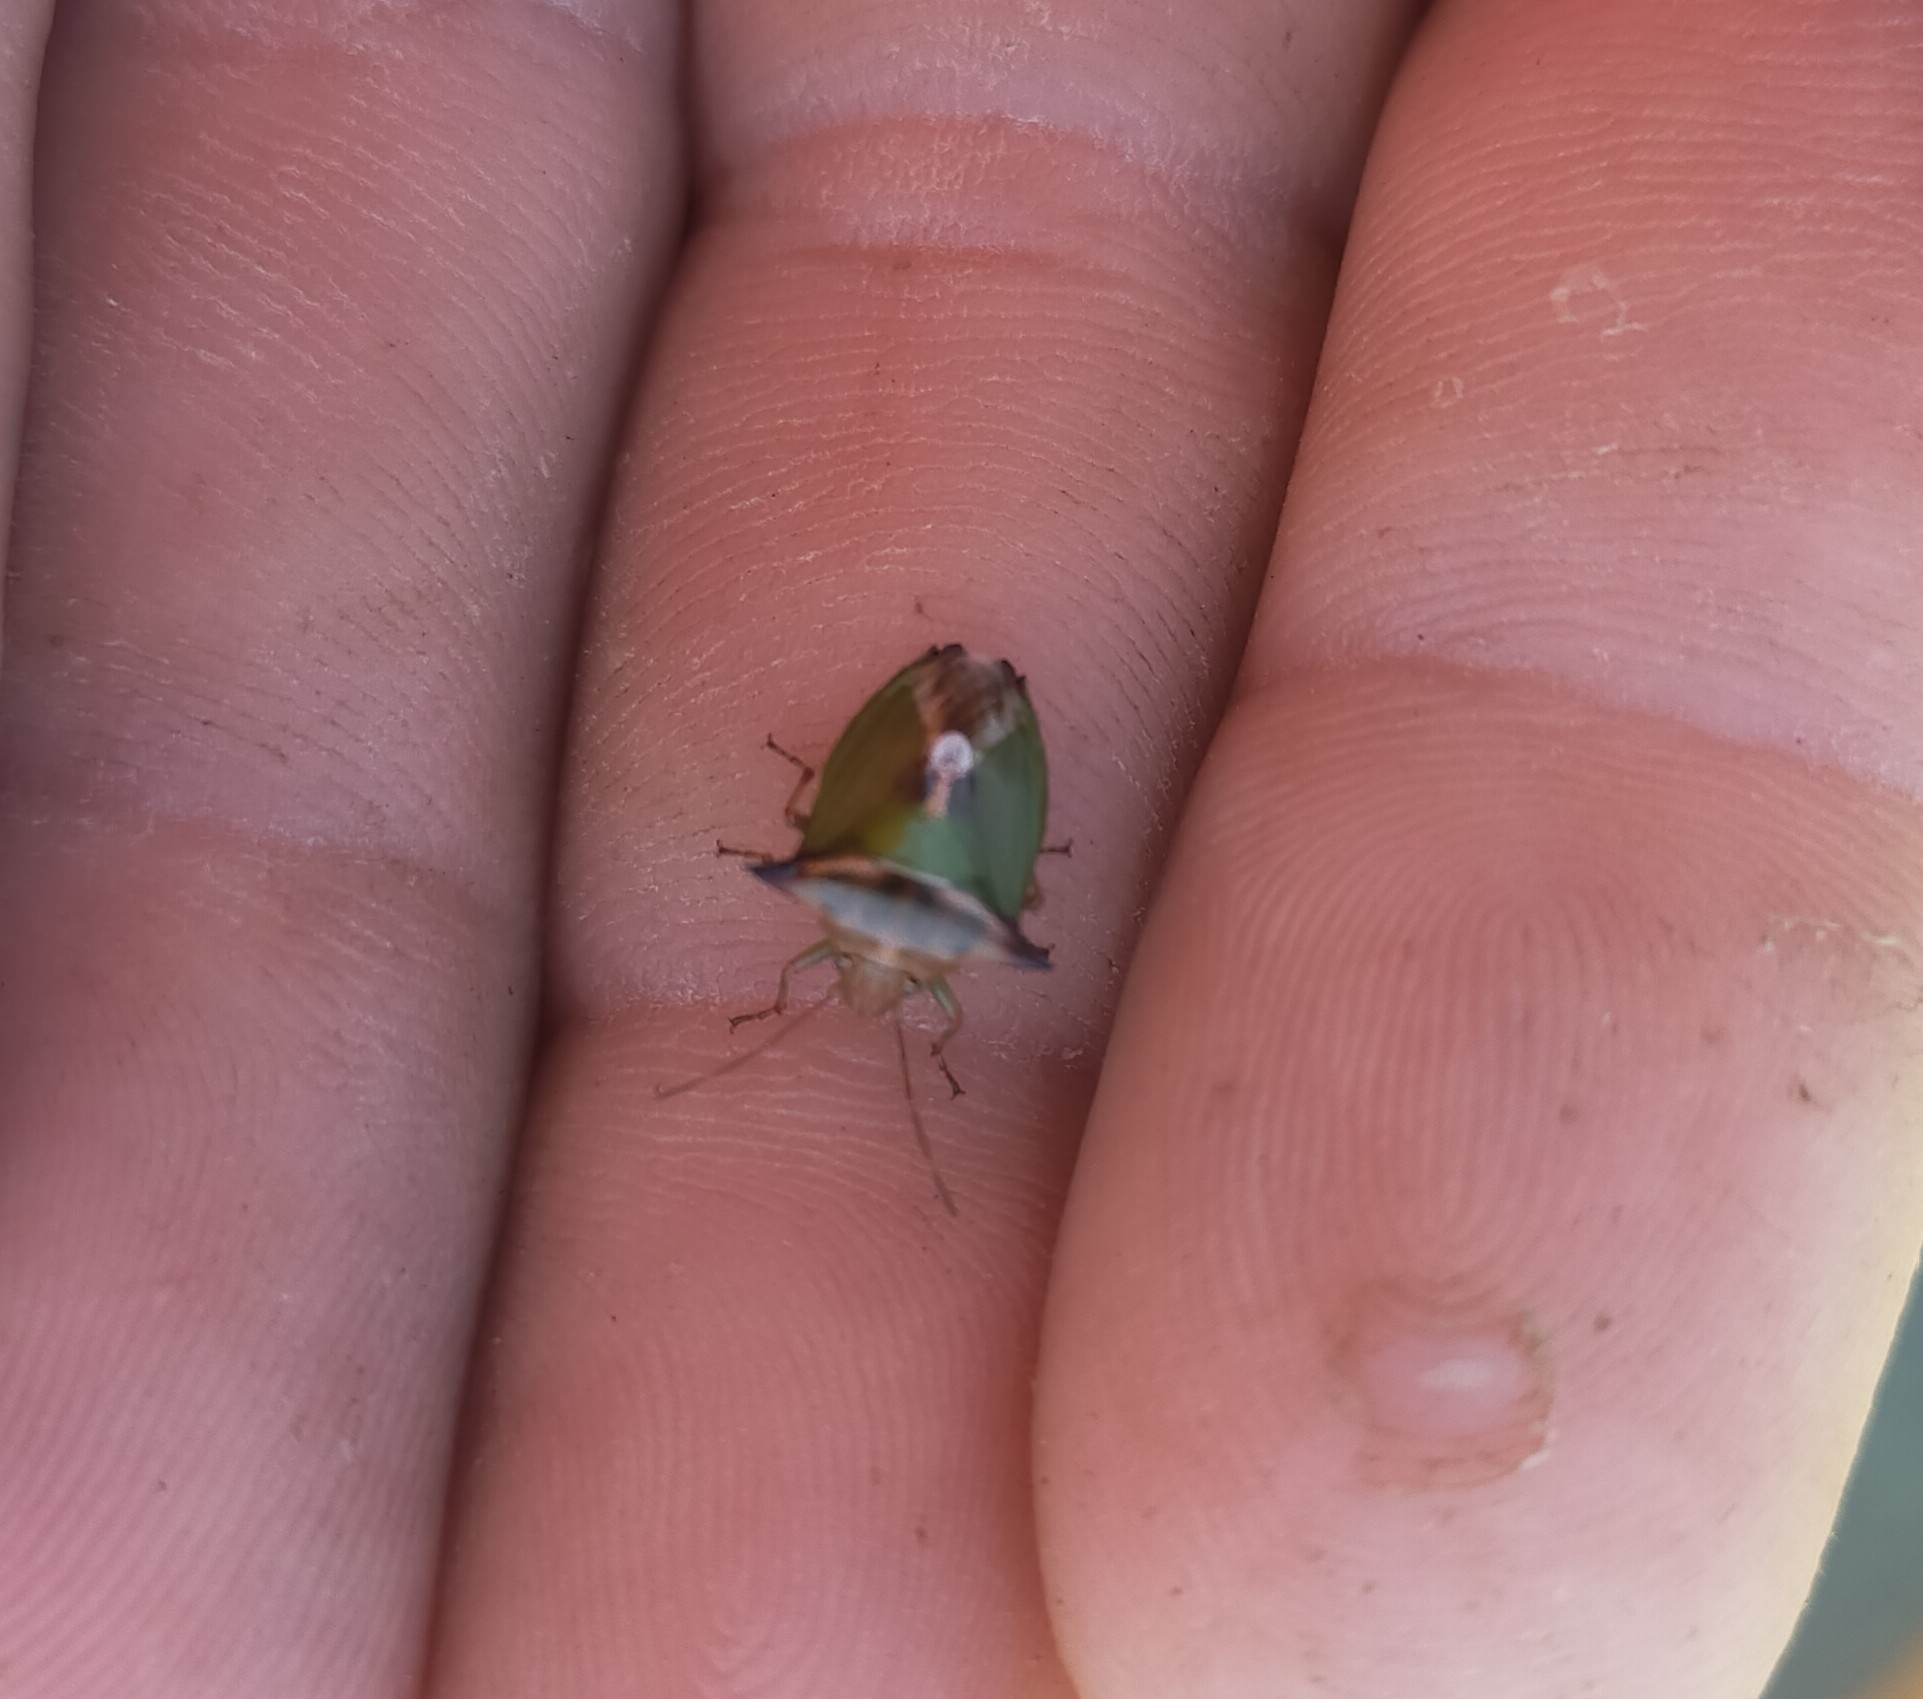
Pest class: stink_bug